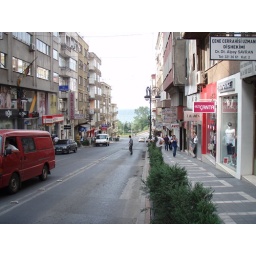
near my hotel - sign on upper right is dentist office